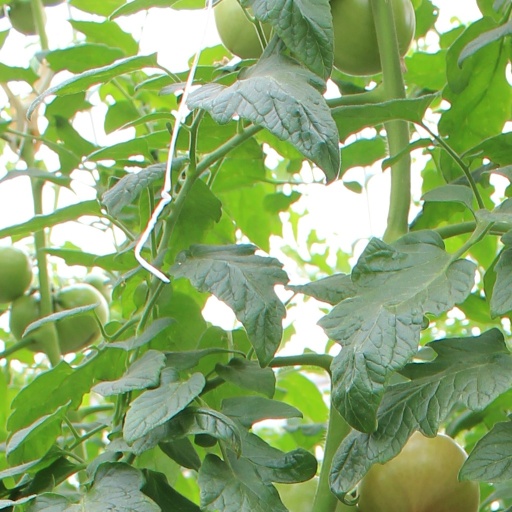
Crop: tomato